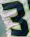
Number: 3